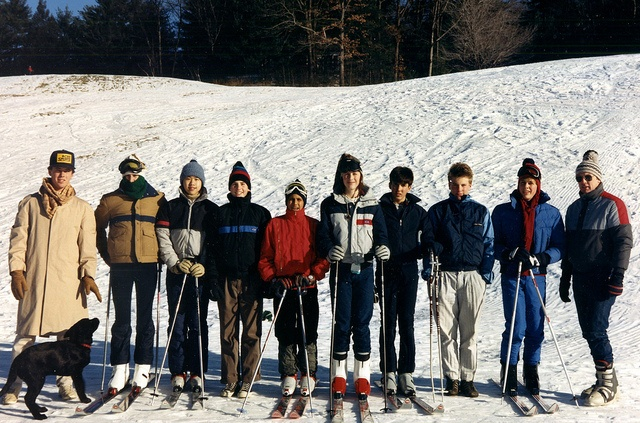
a group of people on skis line up for a photo
A line of people in jackets are standing on skis.
Nine people on skis are posing for a picture on a snowy mountain.
Ten people and their dog pose for a picture while skiing.
A group of people at a ski mountain posing for a picture.